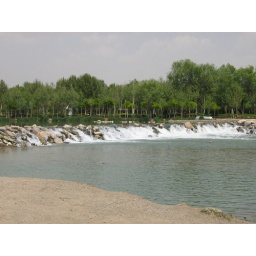
I'd love walking beside the river with its blue sky.